History of Jiangxi

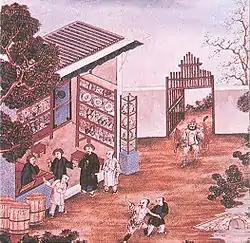
Ancient porcelain shop in Jingdezhen.

The history of Jiangxi stretches from Lower Paleolithic times to the present, as Jiangxi was already inhabited by humans one million years ago. Until recently, the earliest known Jiangxi pottery was dated to around 11000 BC,; however, recent finds show that the absolutely earliest known pottery, from ca. 18,000 BC, comes from Xianren Cave in Jiangxi. In this Chinese province the full Neolithic period began before 8000 BC, as represented by Xianrendong culture in discovering cultivated rice over 10,000 years ago. This period is followed by the Bronze Age around 2000 BC, represented by Wucheng culture and Dayangzhou culture, and by the Iron Age prior to 500 BC.